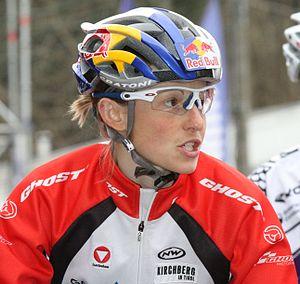
Le prix du cycliste autrichien de l'année est une récompense attribuée chaque année depuis 1995 en Autriche par la Fédération autrichienne de cyclisme. Sont habilités à voter, les entraîneurs, les officiels et les journalistes.